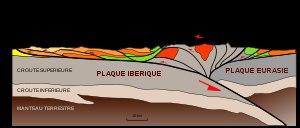
La géologie de la chaîne des Pyrénées aborde la description et la mise en place des roches la composant, ainsi que du relief de montagne actuel. La zone connaît deux cycles orogéniques majeurs : l'orogenèse varisque de −360 à −290 Ma, et l'orogenèse alpine de −53 à −33 Ma, la première donnant naissance aux Pyrénées hercyniennes, et la deuxième aux Pyrénées actuelles.
Le massif du Néouvielle est un massif de montagnes de la chaîne des Pyrénées situé dans le département des Hautes-Pyrénées en région Occitanie, en France. Il mesure 25,5 km de long pour 17 km de large, et culmine au pic Long à 3 192 mètres. Géologiquement parlant, à cause de la nature plutonique de ses roches et de sa position centrale dans la chaîne, le massif du Néouvielle fait partie de la zone axiale des Pyrénées.